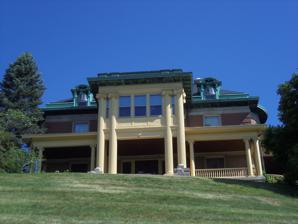
Building: Hillside (Davenport, Iowa)
Country: United States of America
Year built: 1906
Historic house in Iowa, United States United States historic place Hillside U.S. National Register of Historic Places U.S. Historic district Contributing property Davenport Register of Historic Properties No. 4 Show map of Iowa Show map of the United States Location 1 Prospect Dr. Davenport, Iowa Coordinates 41°31′44″N 90°33′11″W / 41.52889°N 90.55306°W / 41.52889; -90.55306 Built 1906 Architect Clausen & Clausen Architectural style Georgian Colonial Revival Part of Prospect Park Historic District ( ID84000338 ) NRHP reference No. 82002640 DRHP No. 4 Significant dates Added to NRHP February 4, 1982 Designated DRHP December 2, 1992 Hillside , also known as the Charles Schuler House , is a mansion overlooking the Mississippi River on the east side of Davenport, Iowa , United States. It has been individually listed on the National Register of Historic Places since 1982, and on the Davenport Register of Historic Properties since 1992. In 1984 it was included as a contributing property in the Prospect Park Historic District . Charles Schuler The house was designed by prominent Davenport architect Frederick G. Clausen and built from 1905 to 1906 for Charles Schuler. He owned Schuler Coal, which operated coal mines in southern Illinois , Iowa , Colorado , and Wyoming . Schuler was also involved in the lumber and construction businesses and the president of several other companies, including a bank. He is credited as being one of the businessmen that helped Davenport grow from a small city to an important commercial center in the first part of the 20th century. The house remained in the Schuler family until the 1950s. Architecture Hillside from Mississippi Avenue and River Drive Hillside is considered a locally significant example of the Georgian Revival style. The house's design does not reflect the architectural features that were common in contemporary Victorian architecture , but incorporates elements of the Beaux-Arts and Art Nouveau styles. The 2½-story mansion is a brick structure built on a limestone foundation. It follows a rectangular plan that features projecting semicircular bays or rectangular pavilions at the corners on the east and west sides. The home features a porte-cochere on the north side and porches on the east and west sides of the building. There is a porch that faces the south side that runs the length of the house whose floors are of hand-made mosaic tile. There is also a two-level projecting pavilion; the upper part of which was enclosed in the 1920s. The front columns are 30 feet (9 m) in height and feature fluted Ionic capitals. All of the secondary columns on the house are 15 feet (5 m) high. The structure is capped by a decked hipped roof with roof dormers that feature semicircular pediments above round arch windows. At the roofline is a copper cornice . The interior of the home features many of original architectural features, which include stained glass , three fireplaces, tapestry walls, pocket doors, and mahogany woodwork. The house is situated on a corner lot at the top of a bluff with a commanding view of the river. References